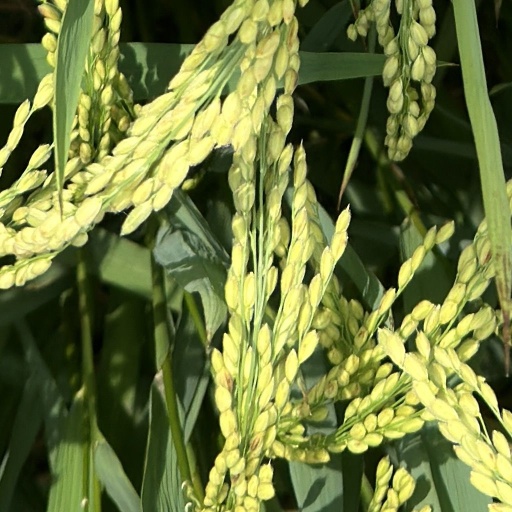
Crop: rice